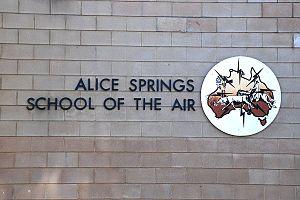
Alice Springs école de l'air
Alice Springs est une ville située dans le Territoire du Nord de l'Australie, dans l'outback, au cœur des terres, en plein désert, à 1 500 kilomètres de Darwin et à 1 532 kilomètres d'Adélaïde. Avec 28 605 habitants, Alice Springs est, par la population, la troisième ville du territoire après Darwin et Palmerston. Alice Springs est également appelée « the Alice » par ses habitants. C'est Charles Todd qui nomme ainsi le lieu, en hommage à sa femme Alice. Charles Todd dirige la mise en place du télégraphe entre Darwin et Adélaïde.